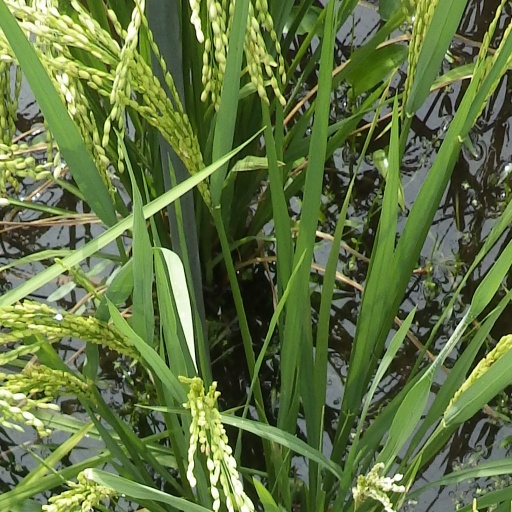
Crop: rice